2015 Guatemalan protests

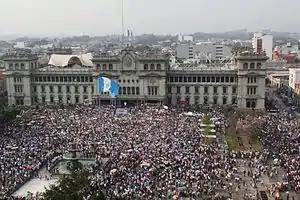
Massive Demonstrations on 25 April in Guatemala City

The 2015 Guatemala protests were a series of demonstrations against the government of Otto Pérez Molina in which he was involved in a scandal and political corruption that led to his resignation in the same year. These mass protests, nonviolent protests, bloodless disturbances, political crisis and peaceful uprising in war-scarred Guatemala led by hundreds of thousands.